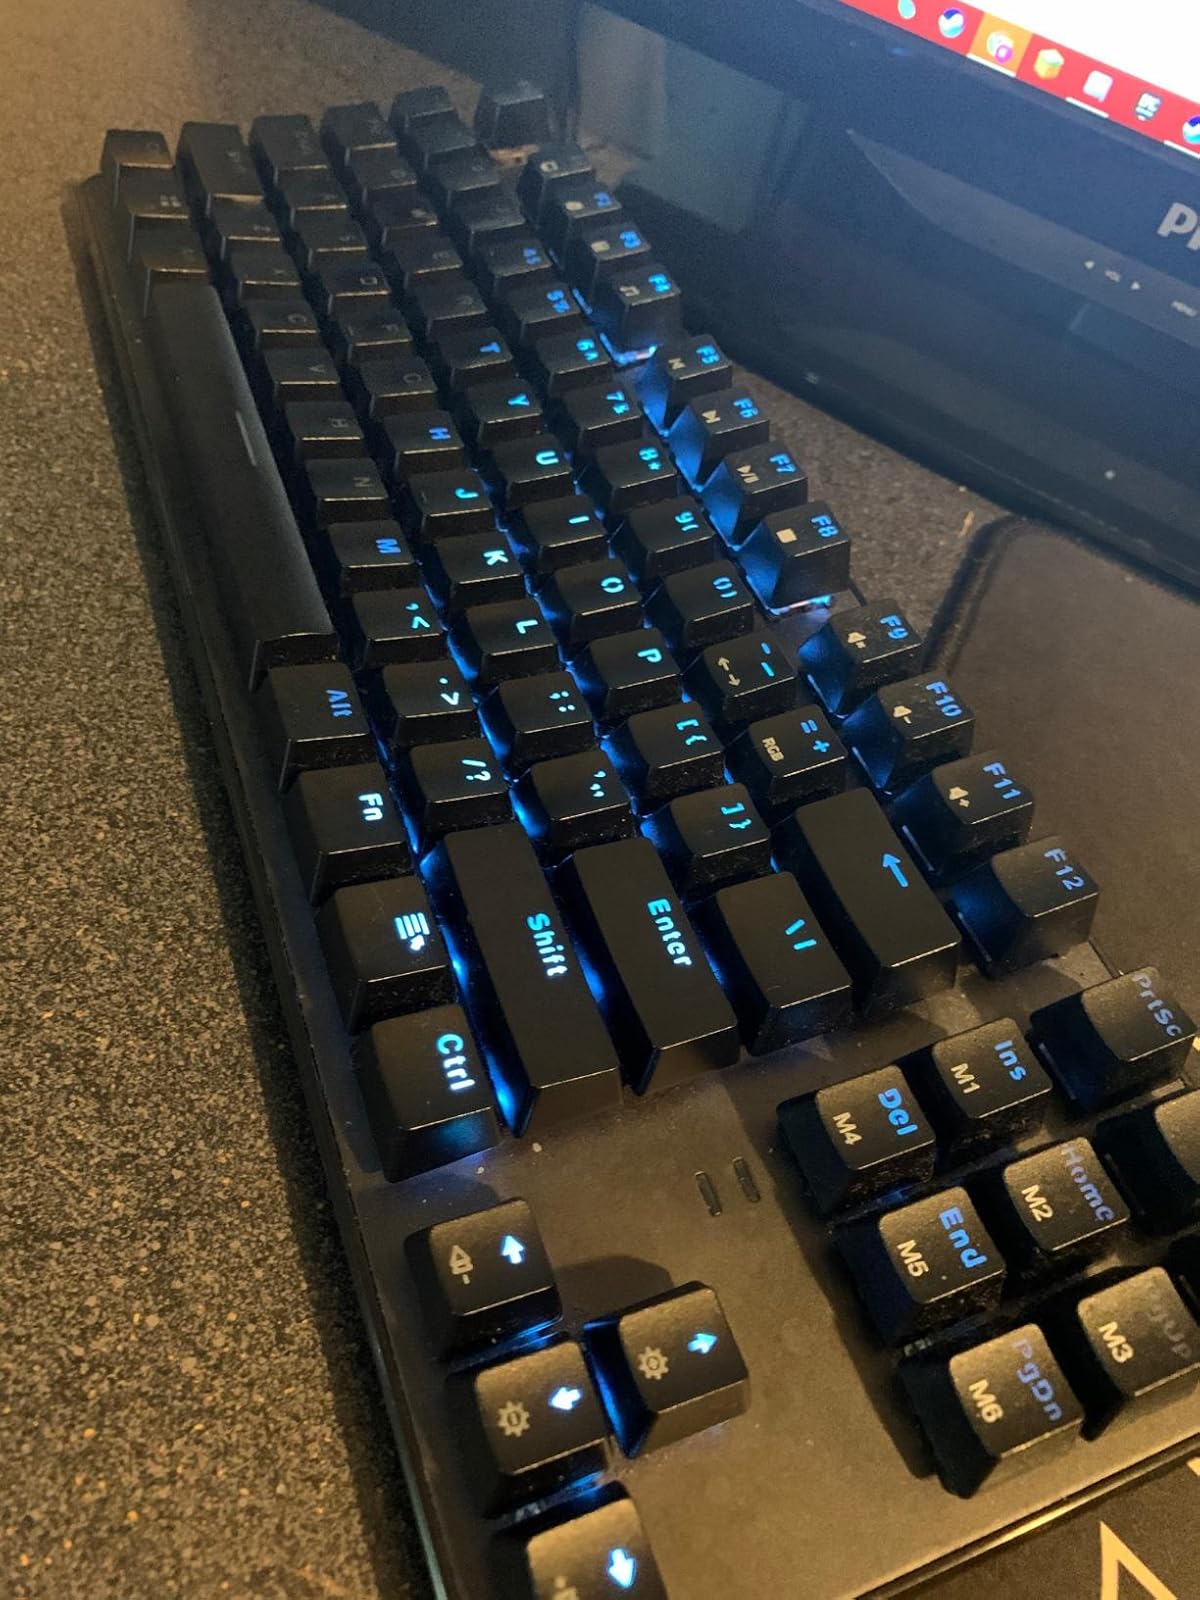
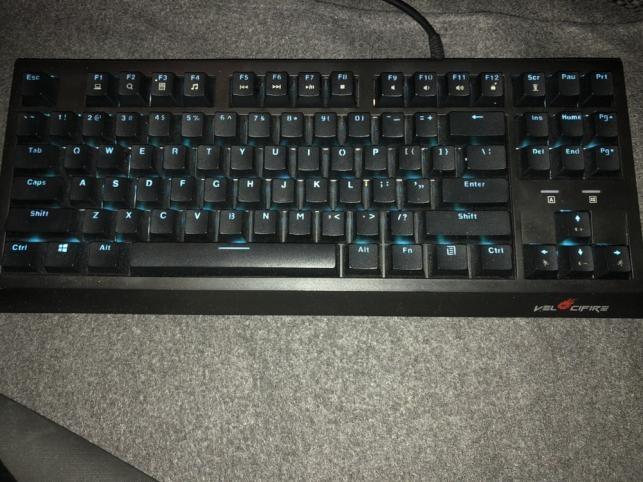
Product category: keyboard
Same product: no